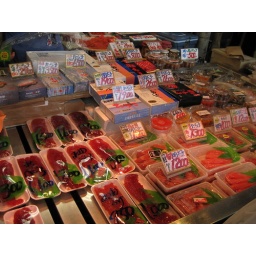
fish market in Tokyo